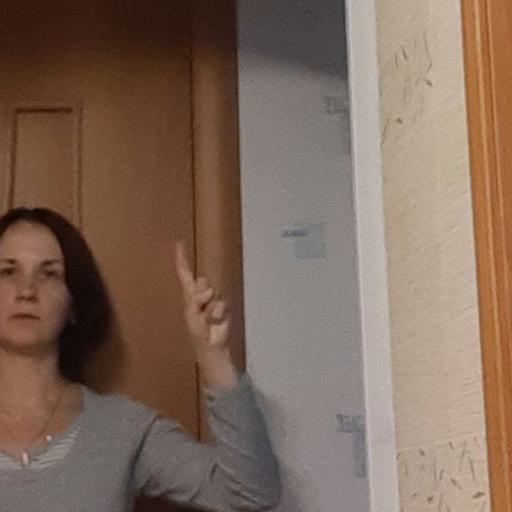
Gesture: one